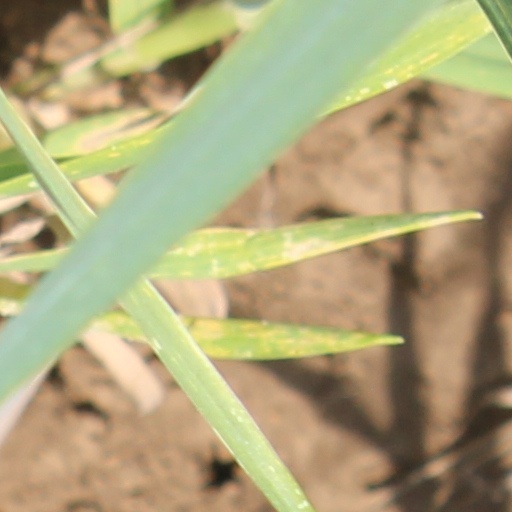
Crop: wheat